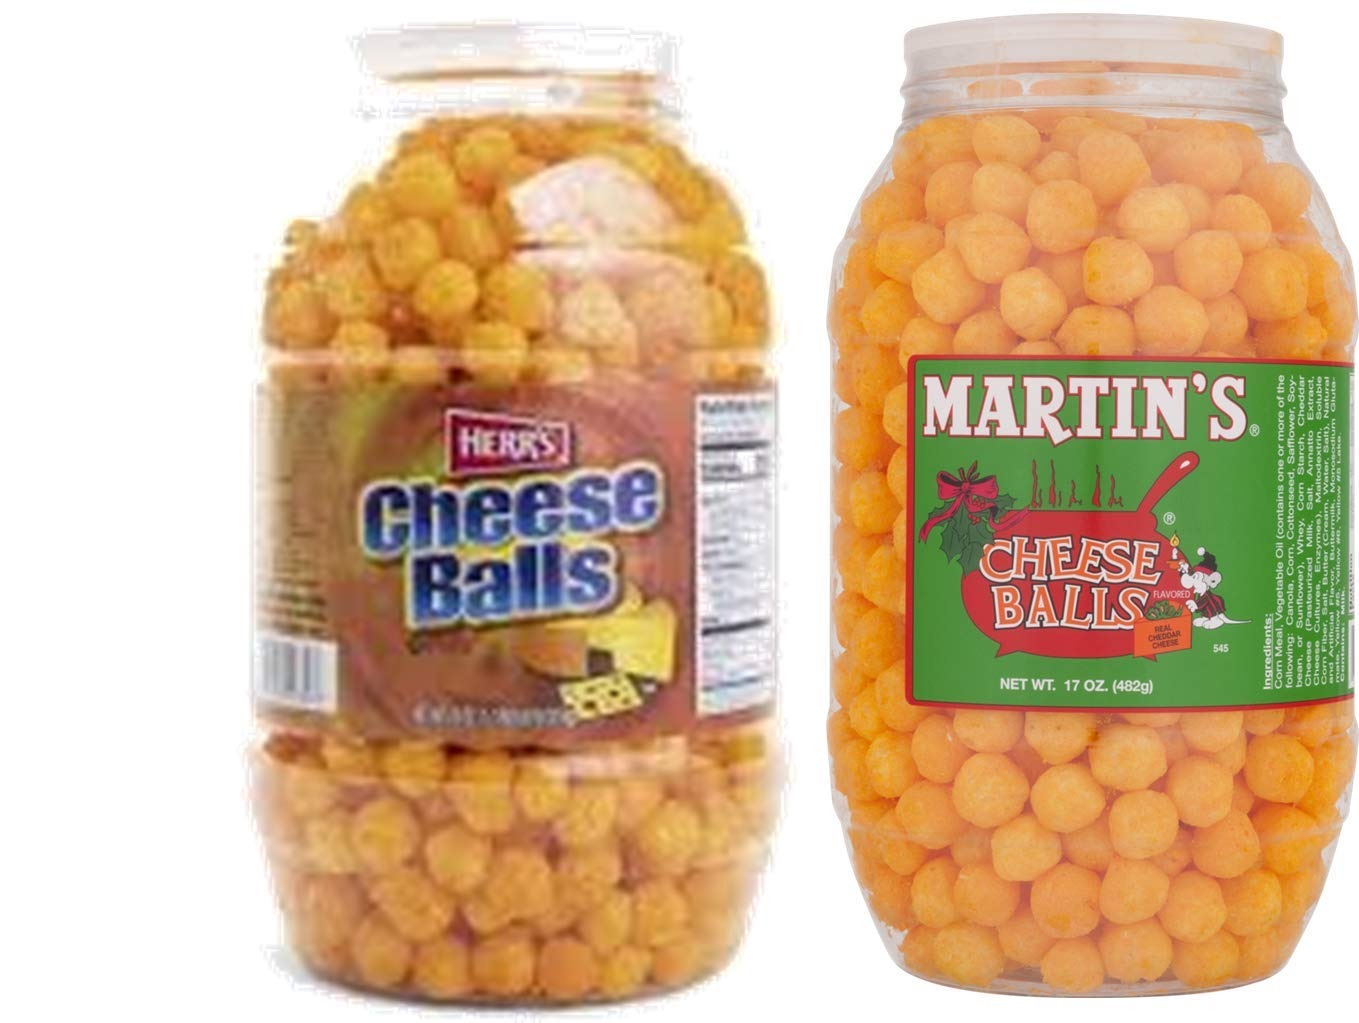
Item Name: Herr's Cheddar Cheese Ball Barrel and Martin's Cheddar Cheese Ball Barrel Variety 2- Pack
Bullet Point 1: HERR'S and MARTIN'S CHEESE BALL BARREL - Try our classic cheese balls that everyone is sure to love!
Bullet Point 2: Two Famous Snack Makers Delicious Cheddar Cheese Balls in One Convenient Order.
Bullet Point 3: NO PRESERVATIVES, NO TRANS FAT - removed all preservatives and trans fats from our Barrels
Bullet Point 4: ALL NATURAL - Our cheese balls are made from the finest ingredients and cooked to perfection!
Bullet Point 5: NOTE: Not available to ship to California
Product Description: <p>Herr Foods is a leader in the snack food industry. We continually introduce the innovative products and packaging needed to satisfy ever-changing appetites and tastes. Our full line of quality snacks currently consists of more than 340 items including potato chips, pretzels, tortilla chips, cheese curls, popcorn, crackers, nuts, pork rinds, onion rings and meat sticks. All are available in a variety of shapes, sizes and flavors. We maintain the highest standard of service to our retail customers through our dedicated sales force. Our company owned and operated sales routes and localized distribution network delivers our snacks directly from the factory to the shelf. Doing so enables us to guarantee each and every snack is as fresh and tasty as it was intended.<p><p>Martin's take great pride in delivering to you fresh, delicious snacks. Guaranteed fresh! This is a gluten free product. Our family has been making potato chips for over 50 years. With our dedication to quality and commitment to excellence, we believe that Martin's potato chips and snack products are the very best. Your patronage and loyalty are important to us. Every customer is special, and each sale carries our guarantee of quality.
Value: 35.0
Unit: Ounce

Price: 38.99